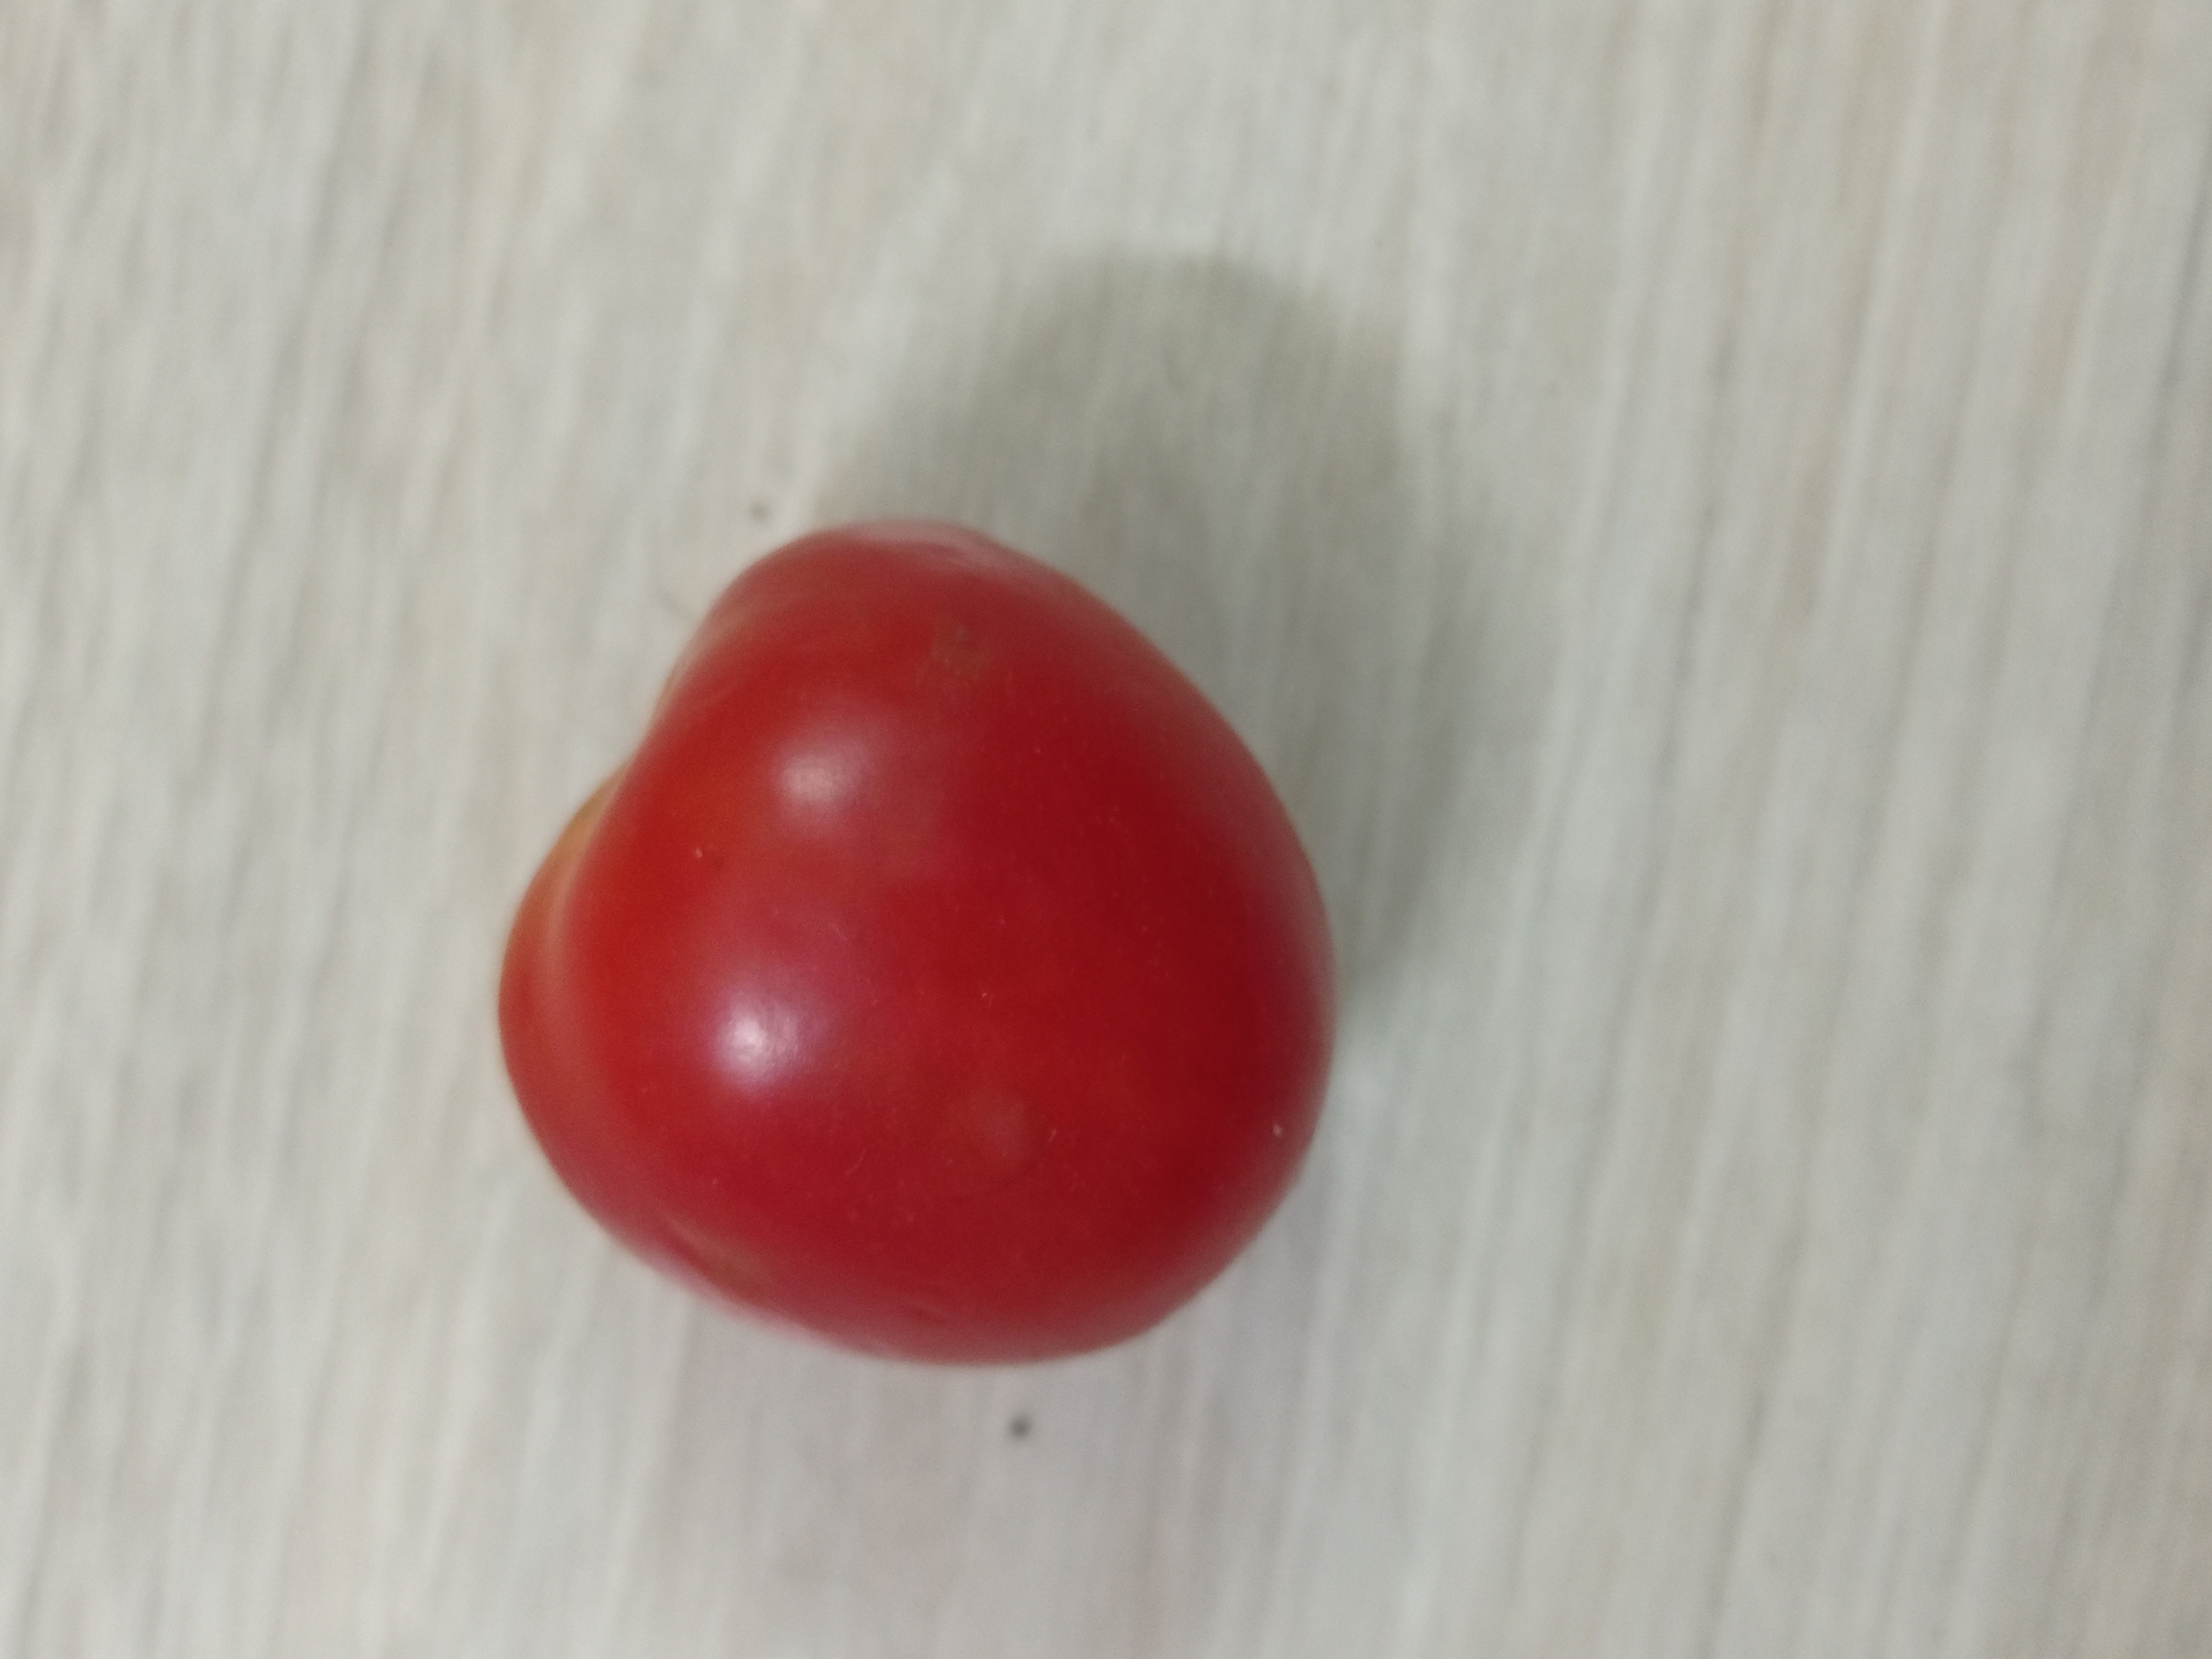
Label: Fresh